Coelopa frigida

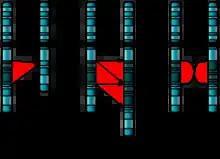
Chromosomal Inversion

The main food source for "C. frigida" is seaweed that has washed up onto the beaches. The adults detect the scent of the seaweed and lie their eggs in the decaying algae. The seaweed's particular environment allows the eggs to hatch, and the larvae begin to burrow into the seaweed. The brown and green algae preferred by "C. frigida" are usually of either the genus "Lamniaria" or the genus "Fucus". There is still research being done on whether it is the seaweed itself, the microorganisms within it, or a combination of the two that provides the nutrition needed by the "C. frigida" larvae. The algae also provides a safe habitat to live in and a perfect moist environment for eggs, which prevents desiccation. Most adults stay in the seaweed patch of their birth until it returns to the ocean, at which point the adults fly in search of alternative algae bunches to feed, live, and mate on.